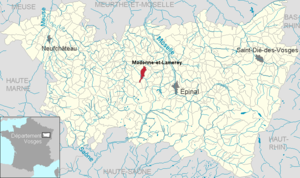
Madonne-et-Lamerey dans le département des Vosges, Lorraine, France
Madonne-et-Lamerey est une commune française située dans le département des Vosges, en région Grand Est.